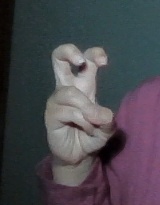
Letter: toot